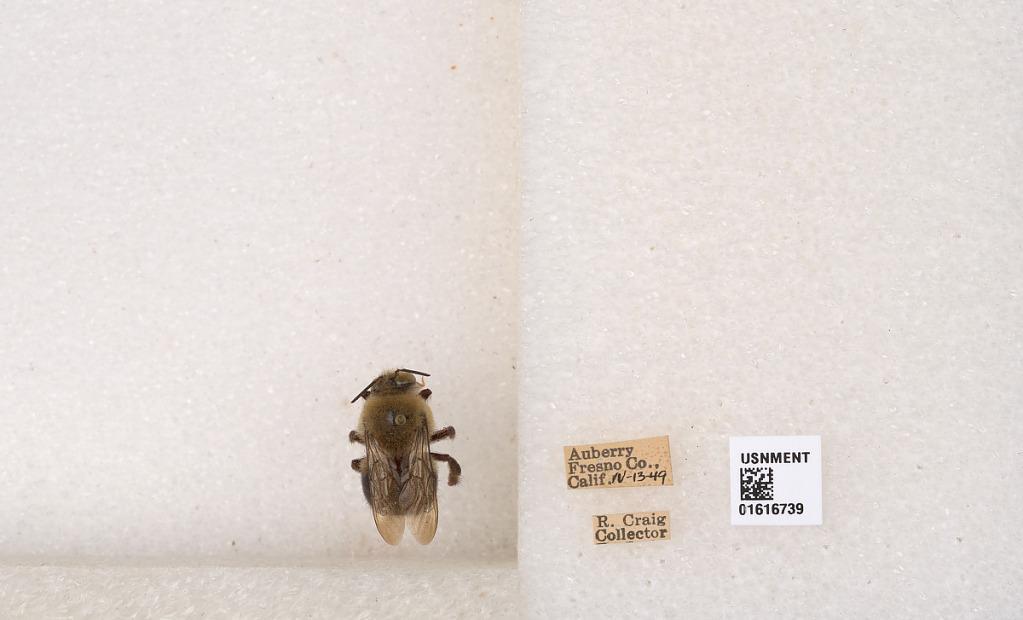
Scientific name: Xylocopa (Notoxylocopa) tabaniformis orpifex Smith
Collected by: R. Craig
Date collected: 1949-4-13
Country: United States
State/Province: California
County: Fresno
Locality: Auberry
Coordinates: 37.0808, -119.485